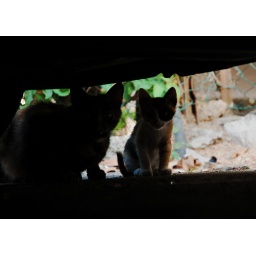
Couple of cats under my car